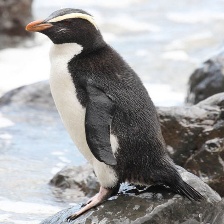
Species: FIORDLAND PENGUIN
Scientific name: EUDYPTES PACHYRHYNCHUS
ImageNet parent category: king_penguin